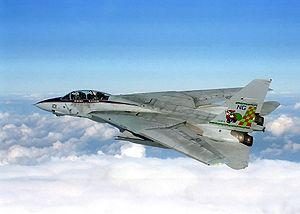
La quatrième génération de chasseur à réaction est une classification générale des avions de combat mis en service entre 1980 et 2005. Elle représente des concepts et designs développés dans les années 1970.